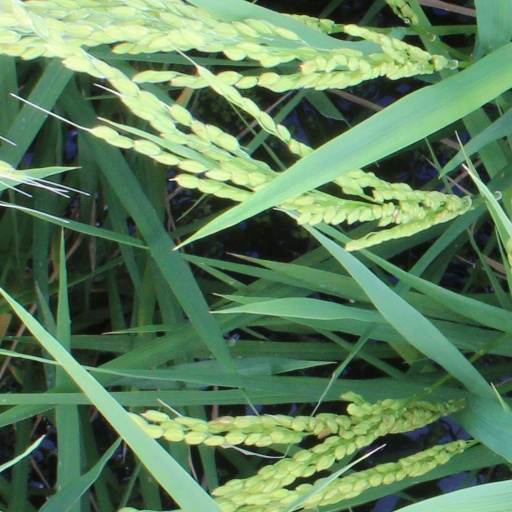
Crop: rice